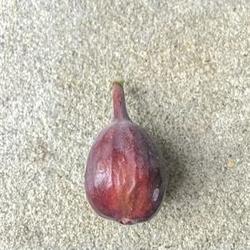
Label: Fig